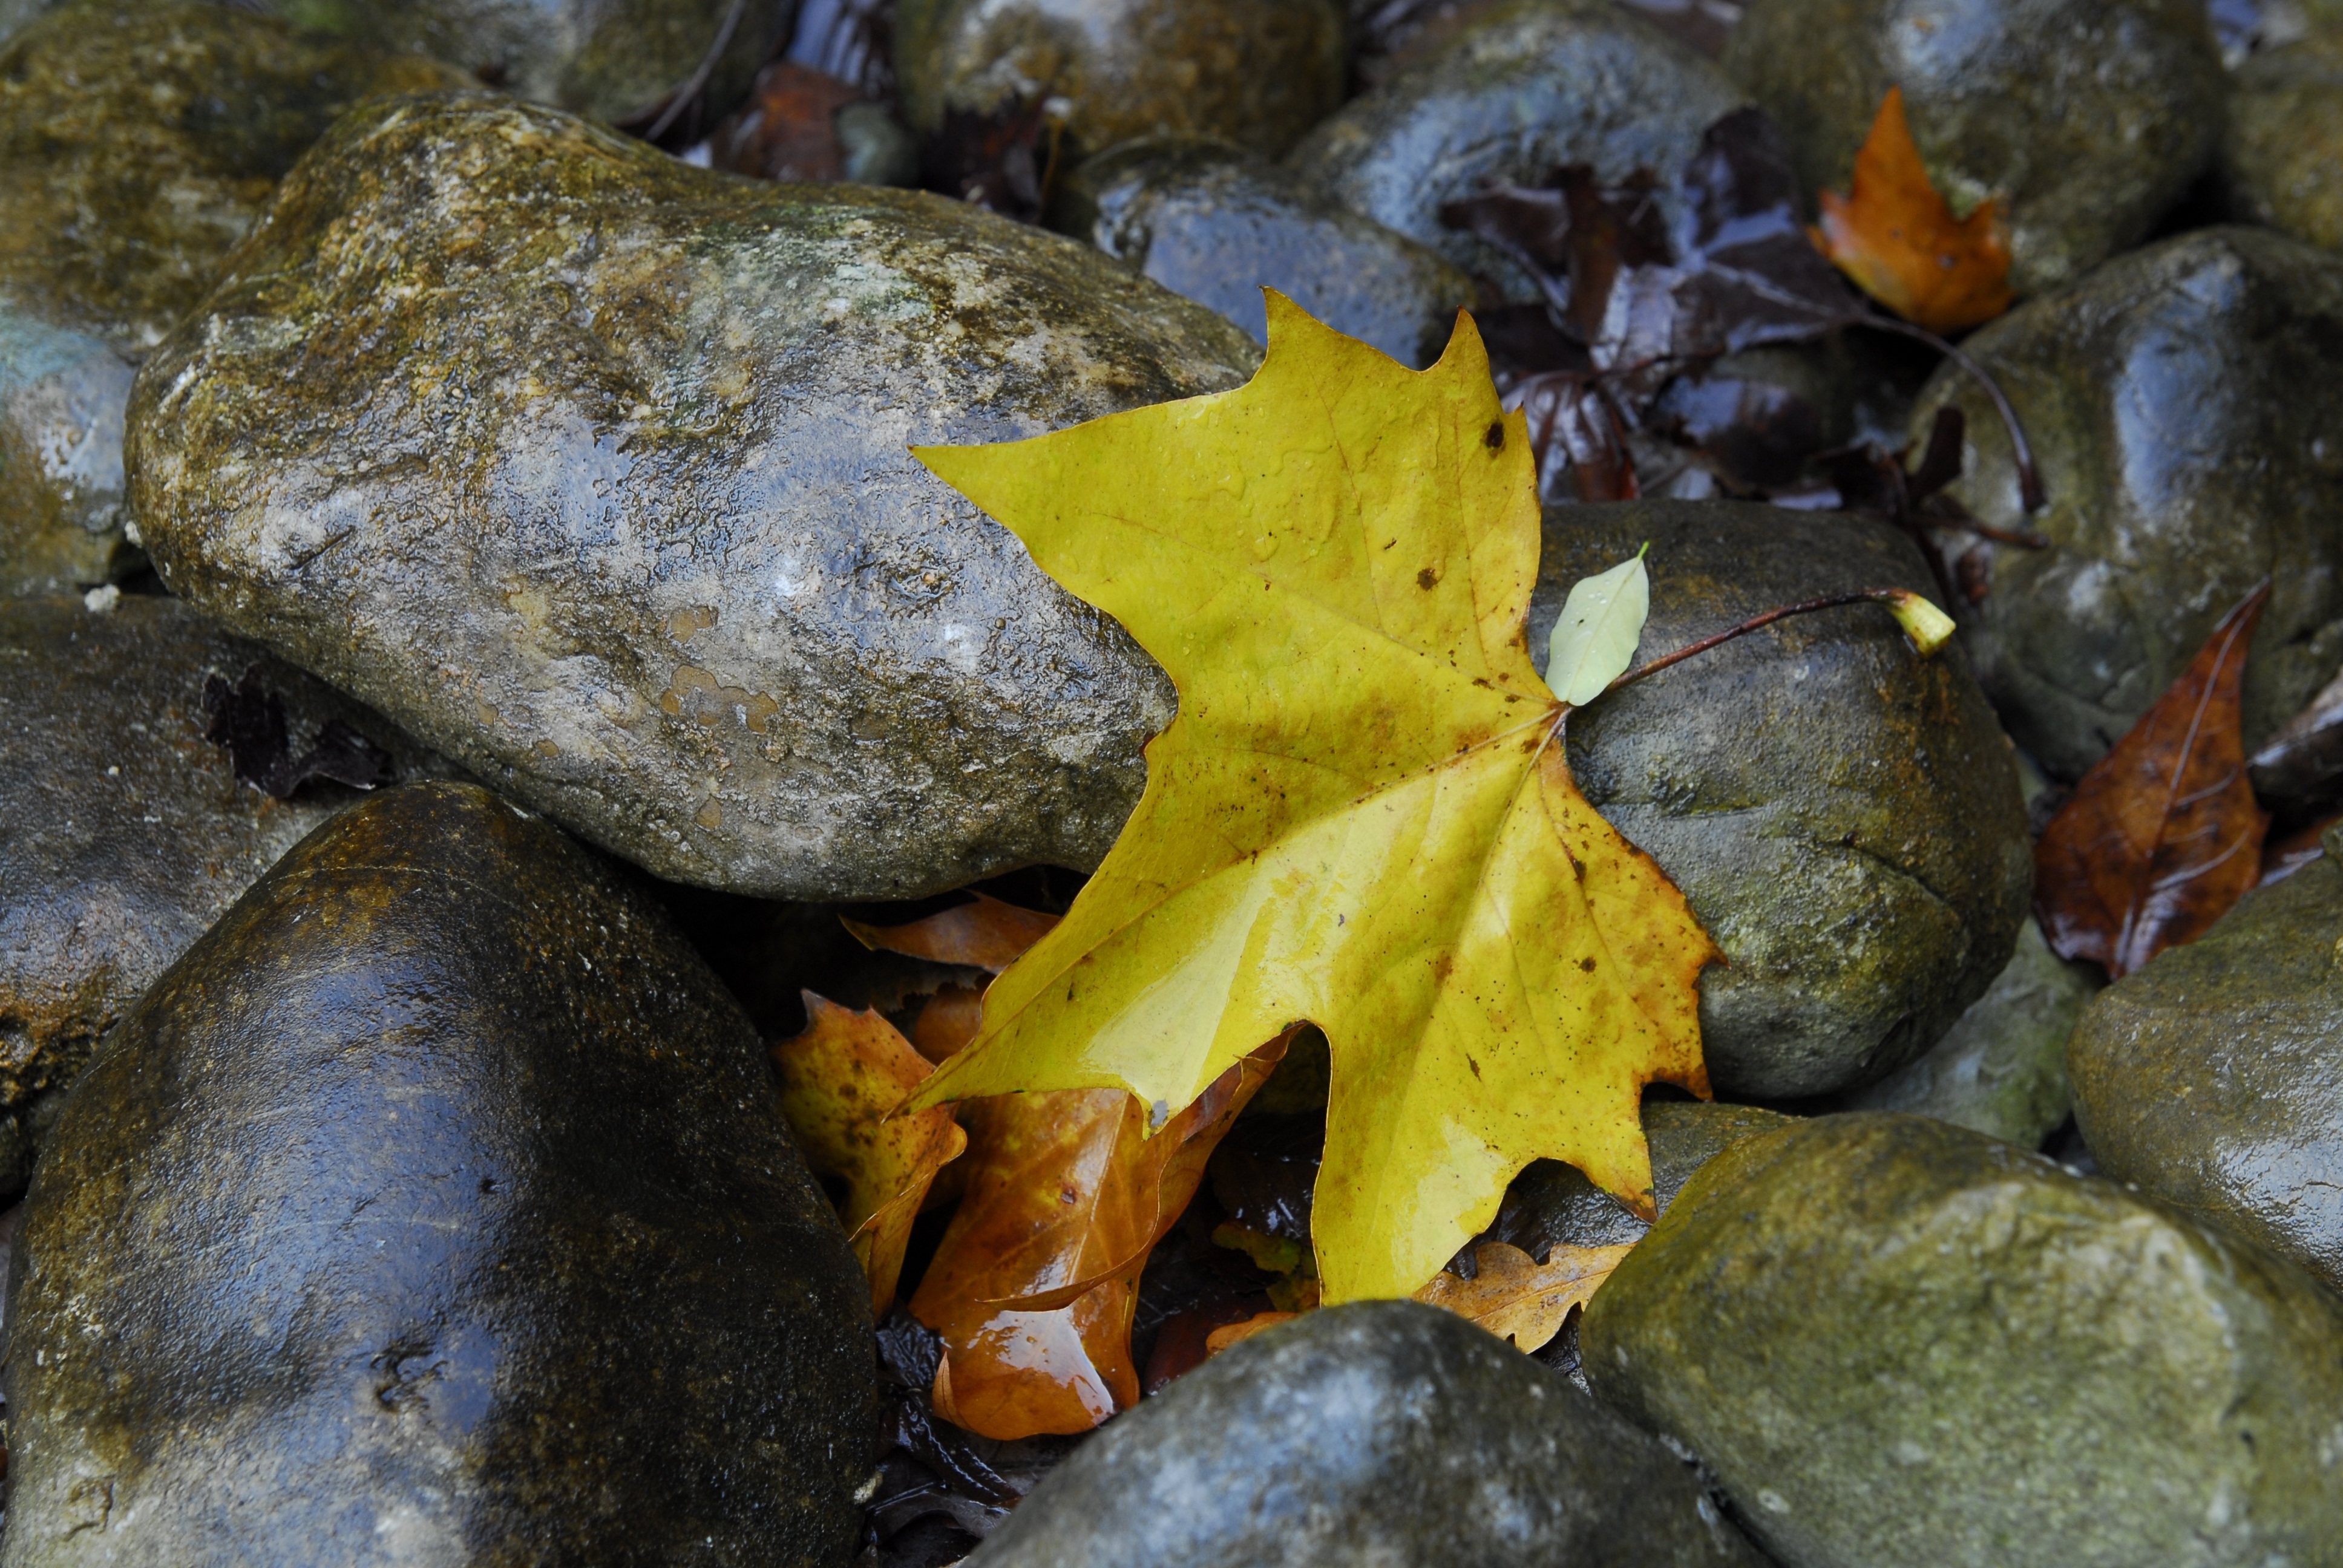
tree, water, nature, rock, plant, leaf, flower, wet, wildlife, autumn, yellow, flora, season, fauna, maple, maple leaf, autumn mood, leaves, stones, autumn leaf, fall color, fall foliage, autumn colours, macro photography, beginning of autumn, woody plant, land plant